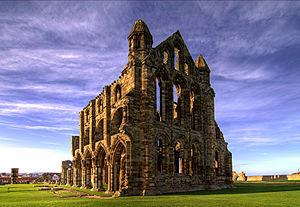
Ælfflæd est une princesse et religieuse anglo-saxonne née vers 654 et morte en 713 ou 714.
Sainte Eanflæd de Whithby est la fille du roi Edwin de Northumbrie et d'Æthelburg, fille du roi Æthelberht de Kent. Vers 642, Eanflæd épousa le roi Oswiu de Bernicie et fut reine de Bernicie. Quelques années après la mort du roi, en 670, elle se retira dans l'influente abbaye de Whitby fondée par Hilda au Nord-Est de l'Angleterre. Elle en devint plus tard l'abbesse. Fête le 24 novembre.
Cette liste des musées du North Yorkshire, Angleterre contient des musées qui sont définis dans ce contexte comme des institutions qui recueillent et soignent des objets d'intérêt culturel, artistique, scientifique ou historique. leurs collections ou expositions connexes disponibles pour la consultation publique. Sont également inclus les galeries d'art à but non lucratif et les galeries d'art universitaires. Les musées virtuels ne sont pas inclus.
Whitby /ˈwɪtbi/ est une ville portuaire du Yorkshire du Nord, en Angleterre. Situé à 76 km de York, à l'embouchure de l'Esk, c'est un port de pêche et une destination touristique. Sa population est de 13 594 habitants en 2001.
Guillaume de Percy, lord de Topcliffe, fut un baron et administrateur anglo-normand installé en Angleterre après la conquête normande de l'Angleterre. Il est le primogéniteur de la famille de Percy en Angleterre.
Wilfrid ou Wilfrith, né vers 633 et mort en 709 ou 710, est un religieux anglo-saxon.